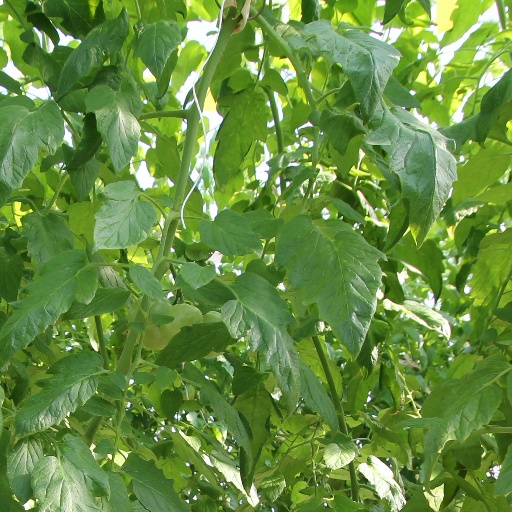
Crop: tomato